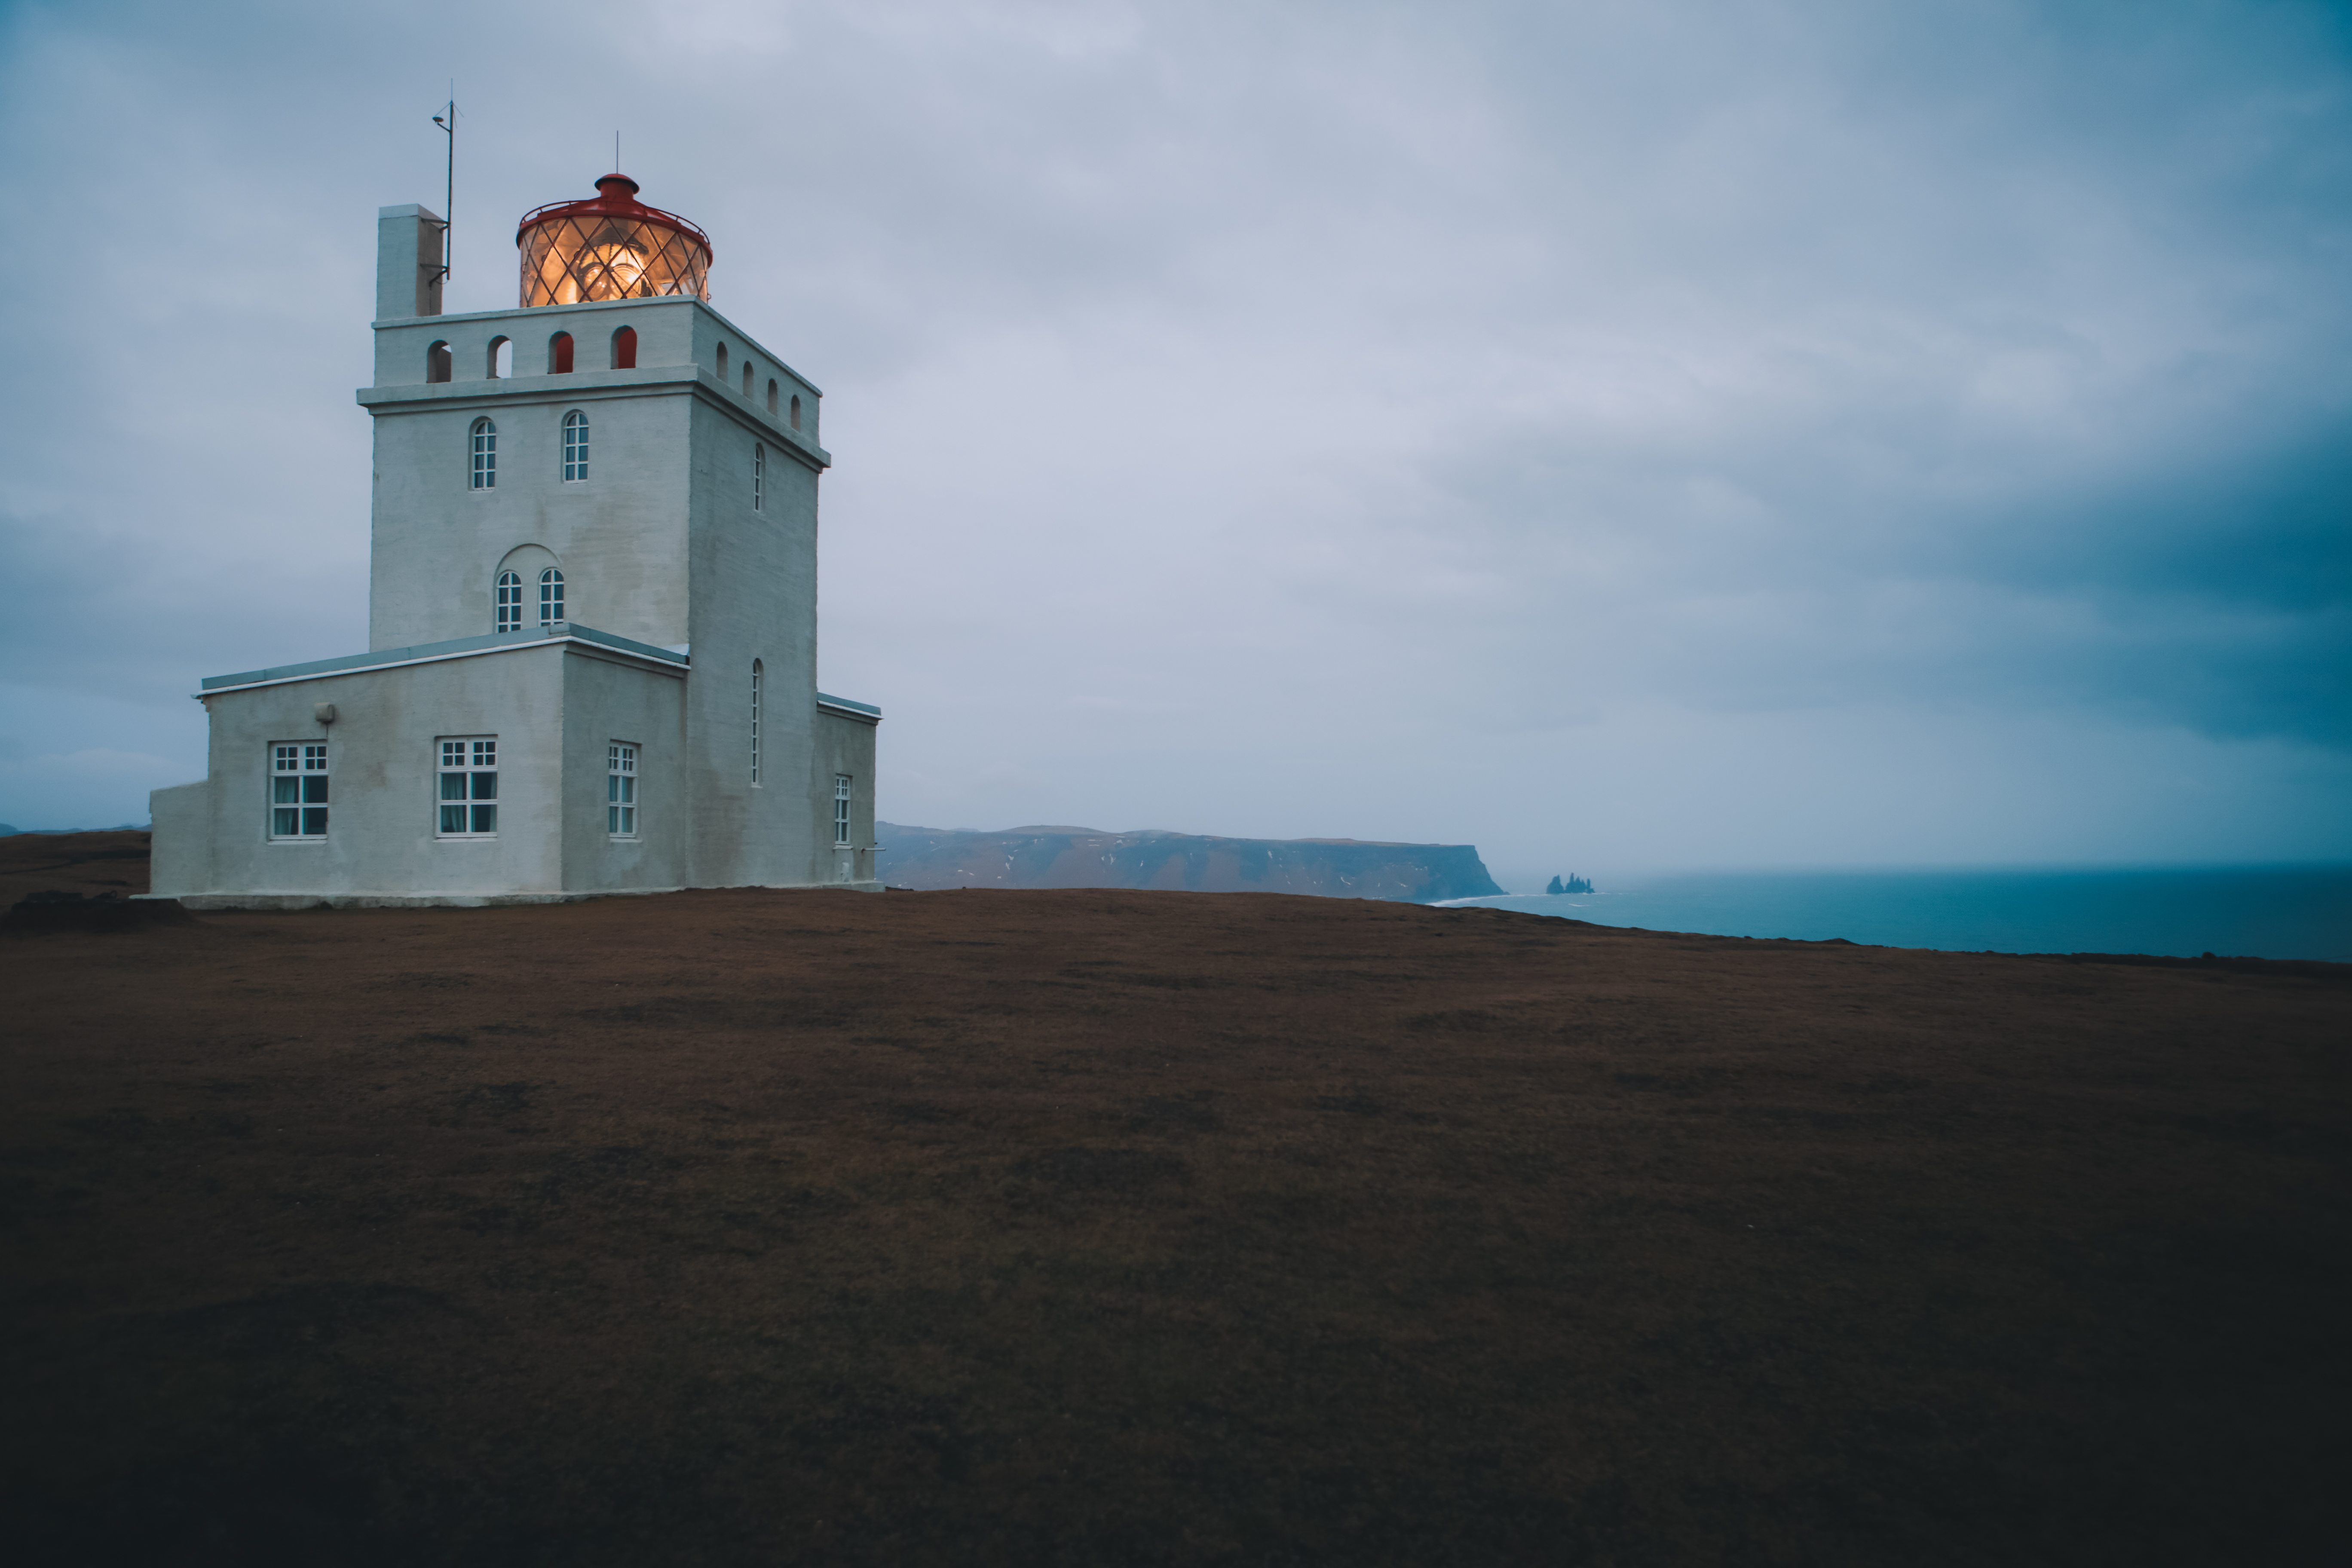
beach, sea, coast, ocean, horizon, lighthouse, architecture, cloudy, dusk, tower, overcast, cape